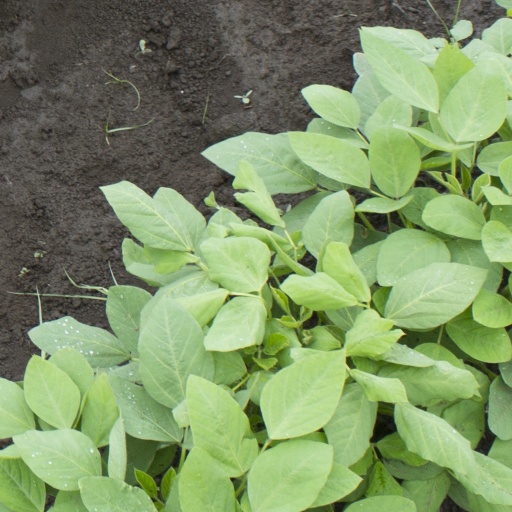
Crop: soybean